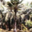
Label: palm_tree